Robert Naorem

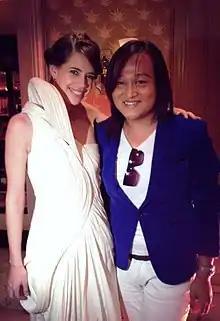
Kalki Koechlin with Naorem in 2017

Robert Naorem is an Indian fashion entrepreneur, designer and makeup artist from Manipur, India. He is known for his